SUSE S.A.

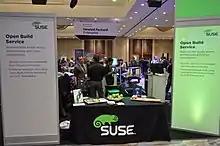
SUSE at Linuxcon

The official logo and current mascot of the distribution is a veiled chameleon officially named GEEKO (a portmanteau of "gecko" and "geek"). As with the company's name, the GEEKO logo has evolved to reflect company name changes.